Robert Chadwick (politician)

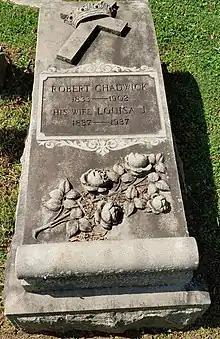
Robert Chadwick grave in Chester Rural Cemetery

Chadwick was elected to the Chester City Council and served from 1877 to 1882. He was elected to the Pennsylvania House of Representatives for Delaware County and served from 1881 to 1888. He was not a candidate for reelection in 1888.